BTB/POZ domain

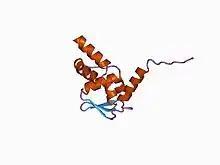
Structure of the BTB domain from PLZF.

The BTB/POZ domain (BTB for BR-C, ttk and bab or POZ for Pox virus and Zinc finger) is a structural domain found in proteins across the domain Eukarya. Given its prevalence in eukaryotes and its absence in Archaea and bacteria, it likely arose after the origin of eukaryotes. While primarily a protein-protein interaction domain, some BTB domains have additional functionality in transcriptional regulation, cytoskeletal mobility, protein ubiquitination and degradation, and ion channel formation and operation. BTB domains have traditionally been classified by the other structural features present in the protein.